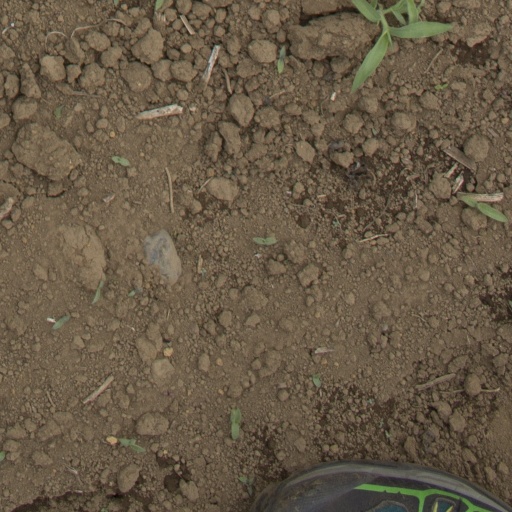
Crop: Jerusalem artichoke